G.P.

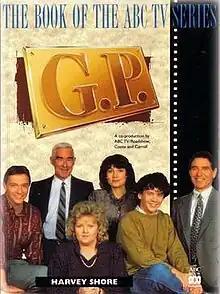
Book cover of text adaptation

G.P. is an Australian television series broadcast by Australian Broadcasting Corporation, created by Sue Masters and produced by Roadshow, Coote and Carroll, the series aired for 8 seasons, spanning 318 episodes between 1989 and 1996.